Kevin Harvick

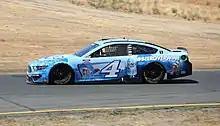
Harvick racing at Sonoma Raceway in 2021

Harvick started his 2019 season by winning Duel 1 of the 2019 Gander RV Duels at Daytona. He finished 26th at the 2019 Daytona 500 after a late crash. Following Daytona, Harvick went on to finish in the top 10 6 straight times including 3 top-fives. Following Texas was an up-and-down stretch that lasted until race #19. At Bristol Motor Speedway, he finished a mediocre 13th after getting through traffic. Richmond was not bad as he was consistently in the top 5 all night and finished 4th. Things took a hard turn at Talladega where he earned his second DNF of the season, all on SuperSpeedways. Harvick bounced back with a 4th-place finish at Dover. He got the pole at Kansas and looked as if he was going to win but a poor stop by his crew members regulated him to finish 13th instead. Harvick almost won the All-Star race but finished second behind Kyle Larson. He then finished 10th at the Coca-Cola 600. A loose wheel at Pocono made him suffer a 22nd-place finish. Then in the next two races, he finished inside the top 7. He then finished outside the top 10 in the next three races. At Chicagoland, Harvick did well in both stages but a loose wheel got him to finish a mediocre 14th-place finish. Then next weekend, he finished 29th after getting collected in the Big One but still was able to run at the finish line driving his wrecked car. Then Kentucky was worse as he finished 22nd again. Heading into New Hampshire, Harvick had decent numbers but still was winless throughout the season after 19 races. Then in the next 7 races, he finished in the top 7 in 6 races. His only finish outside the top 10 was at Bristol as he suffered a DNF thanks to a transmission problem. He added this great momentum with wins at New Hampshire, Michigan, and Indianapolis. His Playoffs was also consistent as in the Round of 16, he finished 2nd at Las Vegas, 7th at Richmond, and finished third at the Charlotte Roval to advance to the Round of 12 and his average finish during those three races in the Round of 16 was an insane 4.0 during that stretch. At Talladega, Harvick made his 677th career start in the Cup Series, one more than the total career starts of Dale Earnhardt. His worse finish during the Playoffs was 17th at Talladega, after getting collected in the Big One but once again was able to finish the race. He scored his fourth win of the season at Texas to make his fifth appearance in the Championship 4 in the last six years. He went on to finish third in the standings for the third consecutive season after finishing fourth at Homestead.